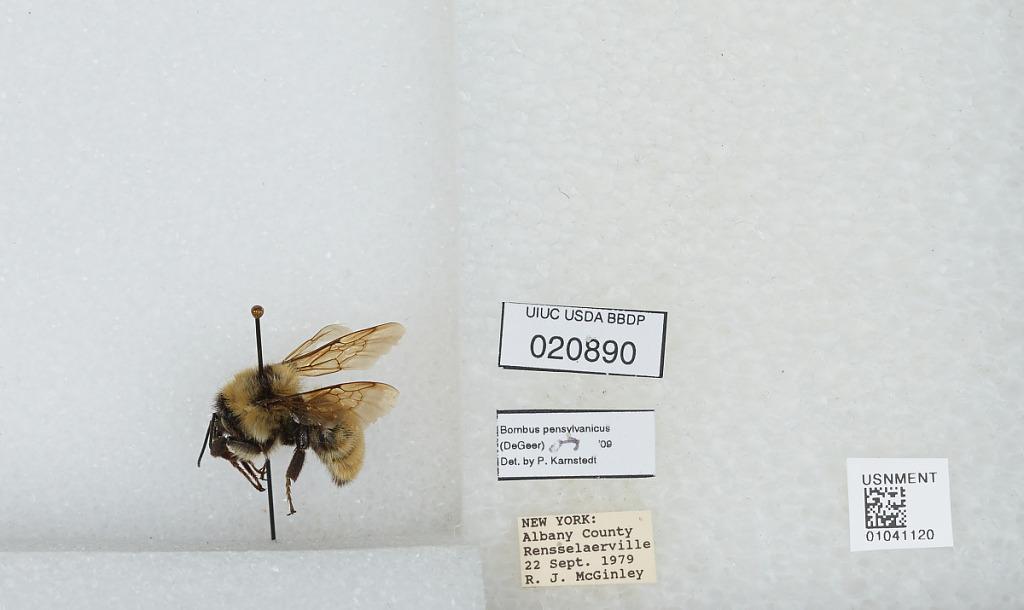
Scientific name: Bombus sp.
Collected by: R. McGinley
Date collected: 1979-9-22
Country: United States
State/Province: New York
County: Albany
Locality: Rensselaerville
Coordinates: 42.5162, -74.1379
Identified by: Karnstedt, P.